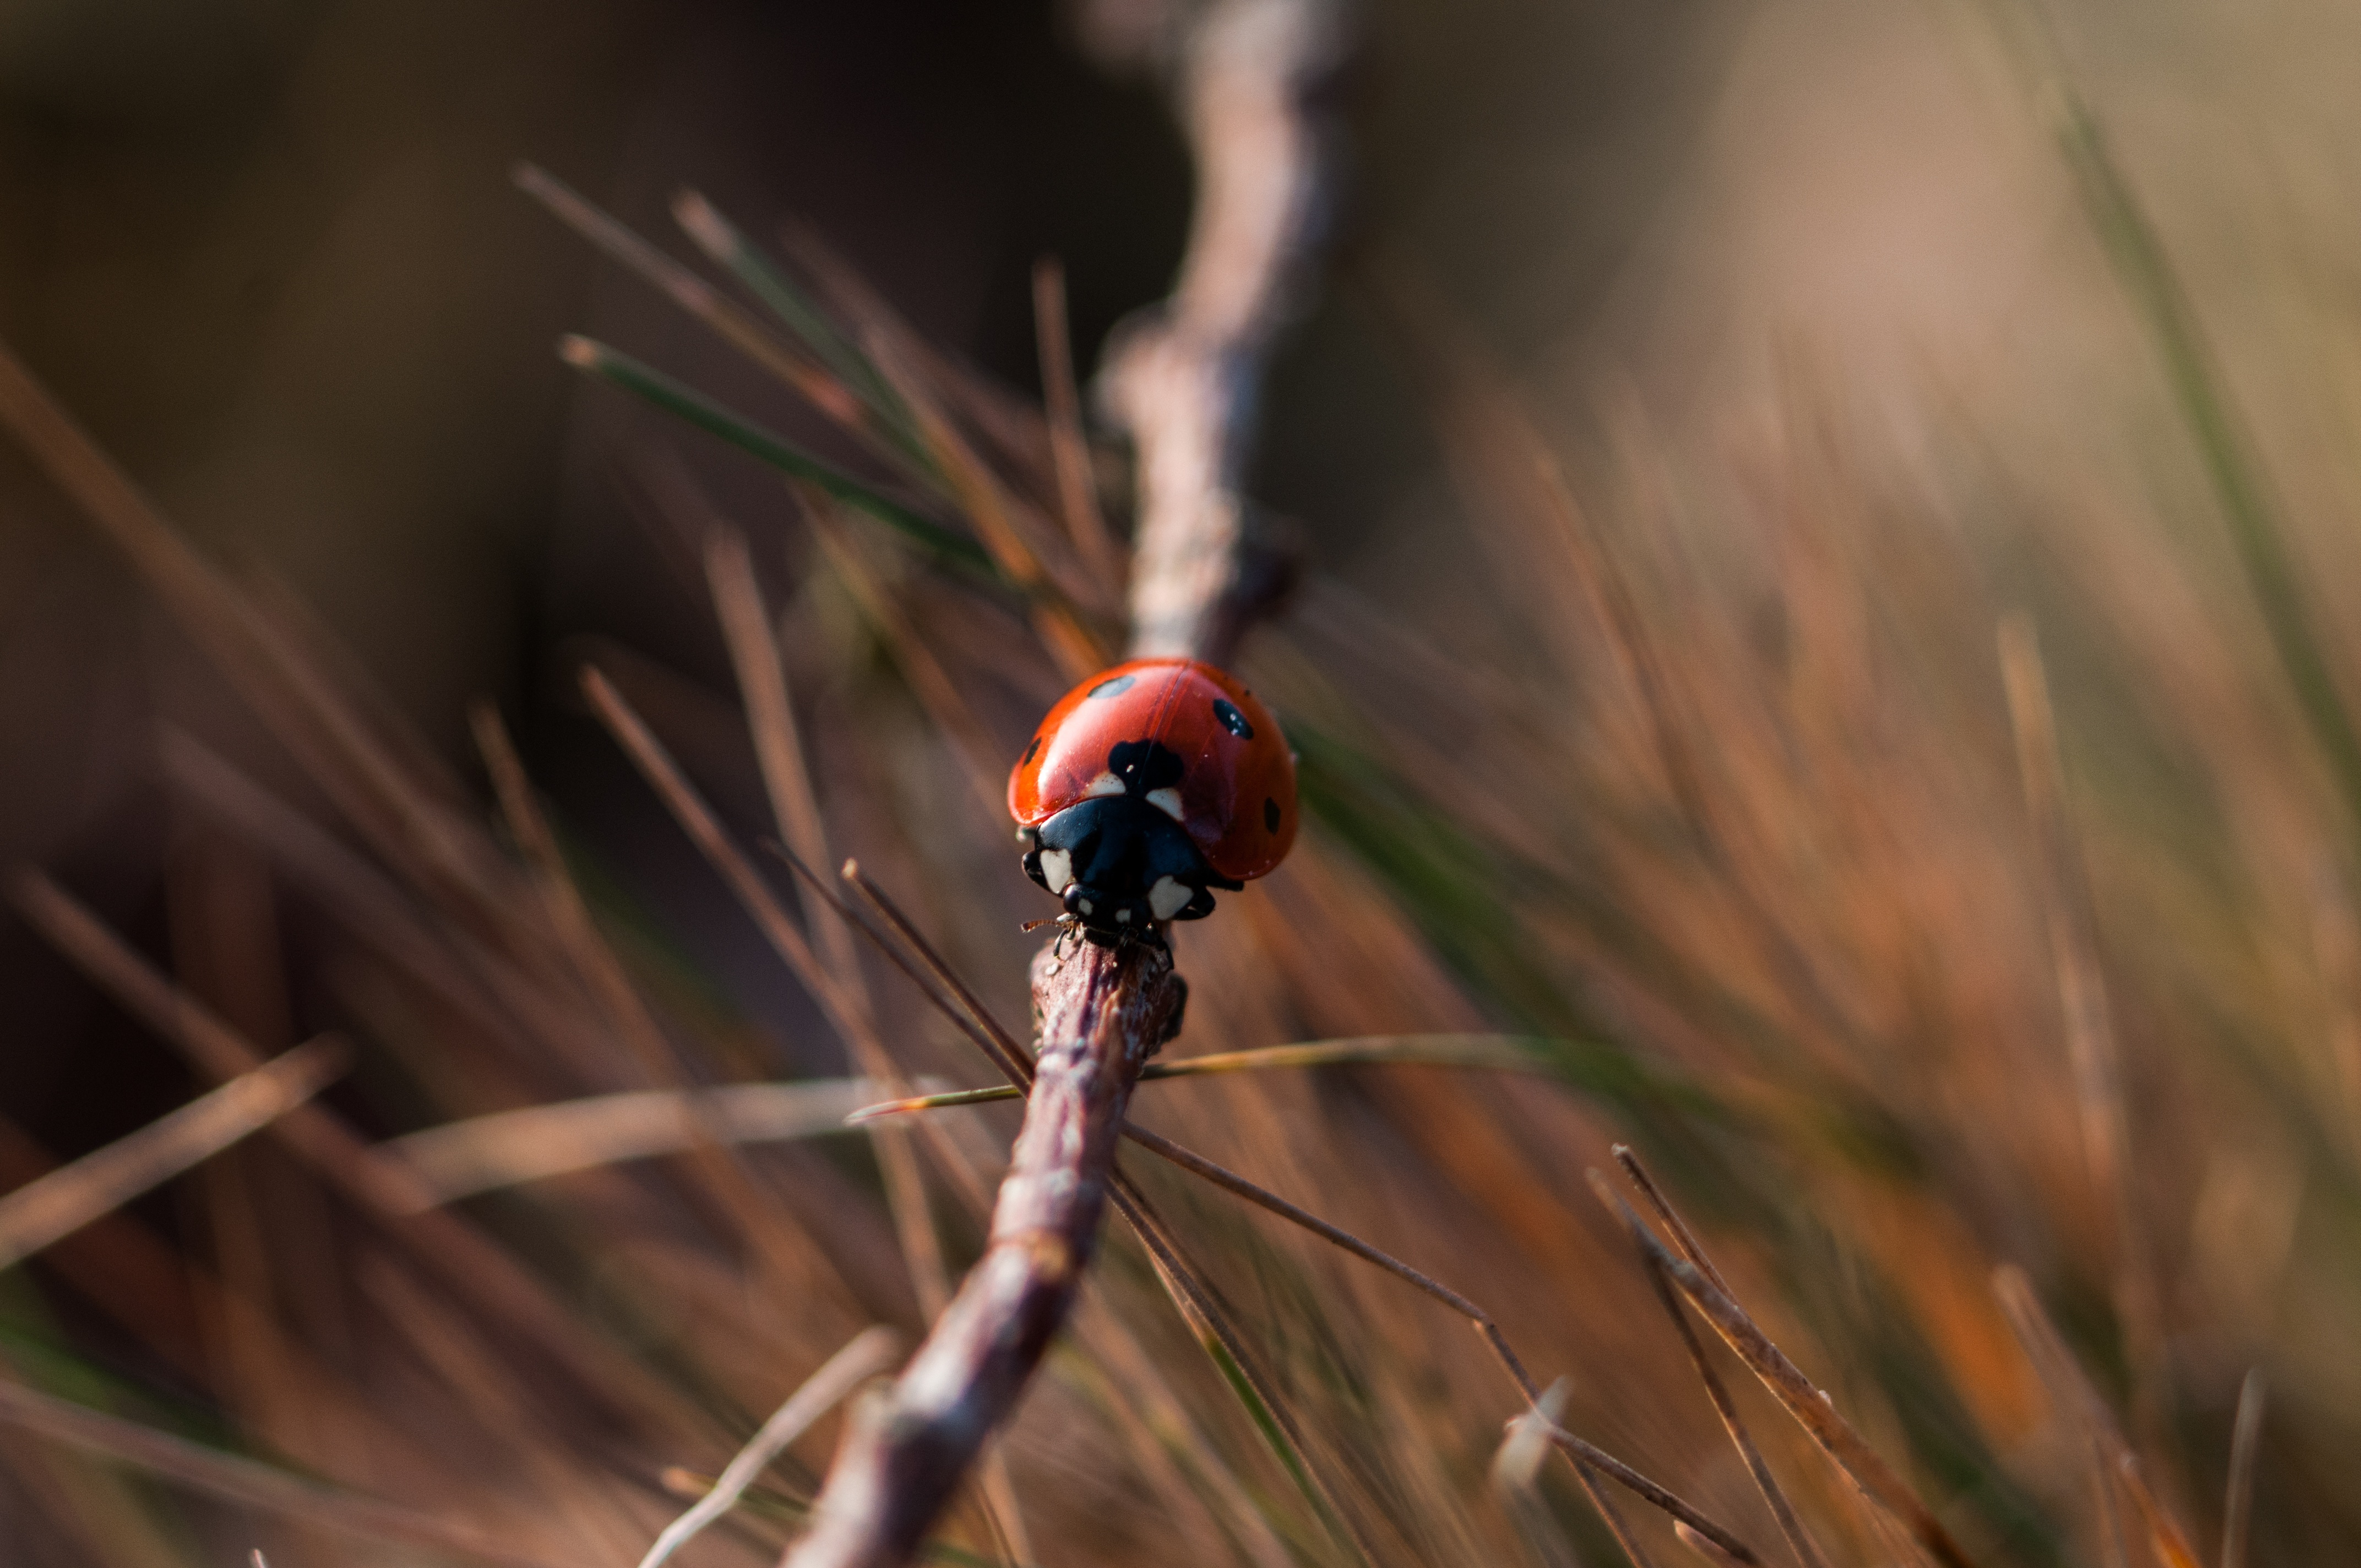
nature, grass, branch, photography, leaf, flower, wildlife, insect, autumn, ladybug, bug, flora, fauna, ladybird, invertebrate, twig, close up, macro photography